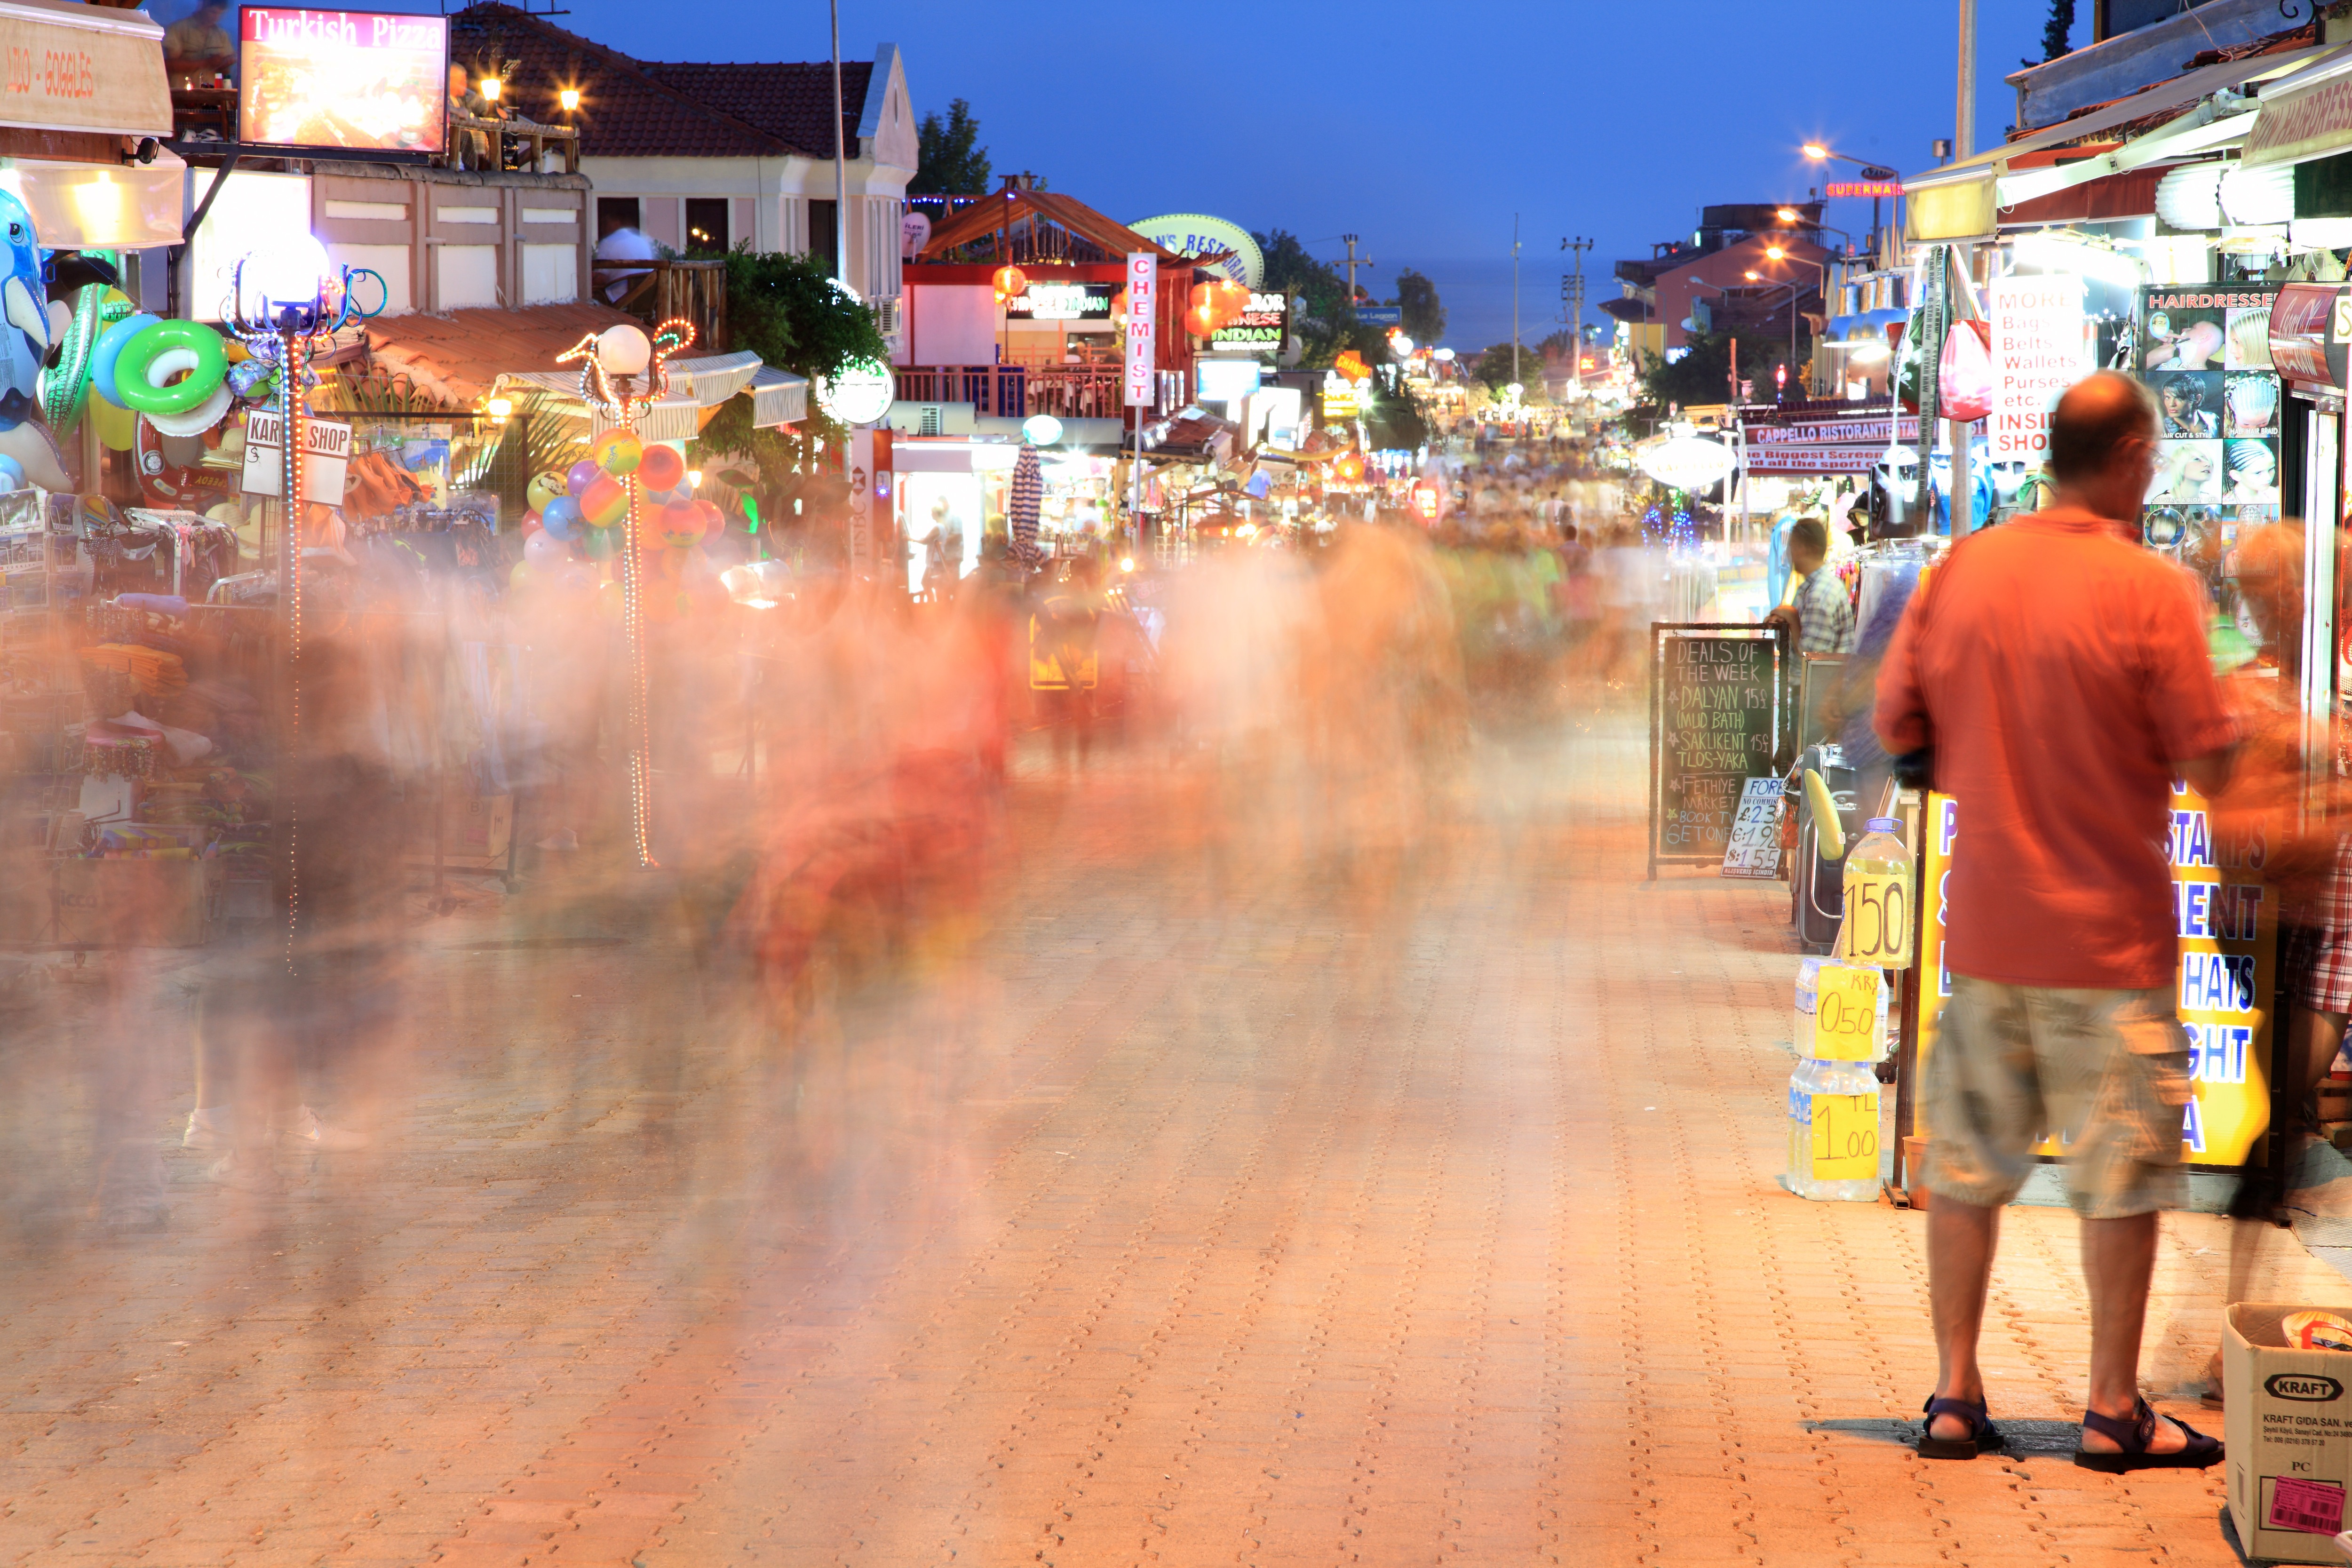
pedestrian, walking, light, people, road, street, night, town, urban, crowd, cityscape, busy, motion, walk, evening, speed, movement, blurred, stroll, infrastructure, center, rush, crowded, urban area